Tasmanite (tektite)

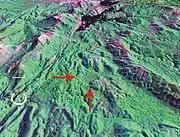

Tasmanite are tektites found in Tasmania, a regional form of australite, the most common type of tektite, glass of meteorite origin, traditionally named for its geographic location. Quite often, tasmanites are found in the literature under the name australites (from Tasmania), together with which they are included in a very broad category of tektites, originating from the largest Australasian tektite strewnfield on earth. In the northern part of the scatter field, australites partially overlap and connect with part of the range of indochinites, and on the southern border they are present under the name tasmanites. In general, all of the listed regional tektites are included in the general class of indochinites-australites, sometimes referred to under the summary name Australasian tektites.